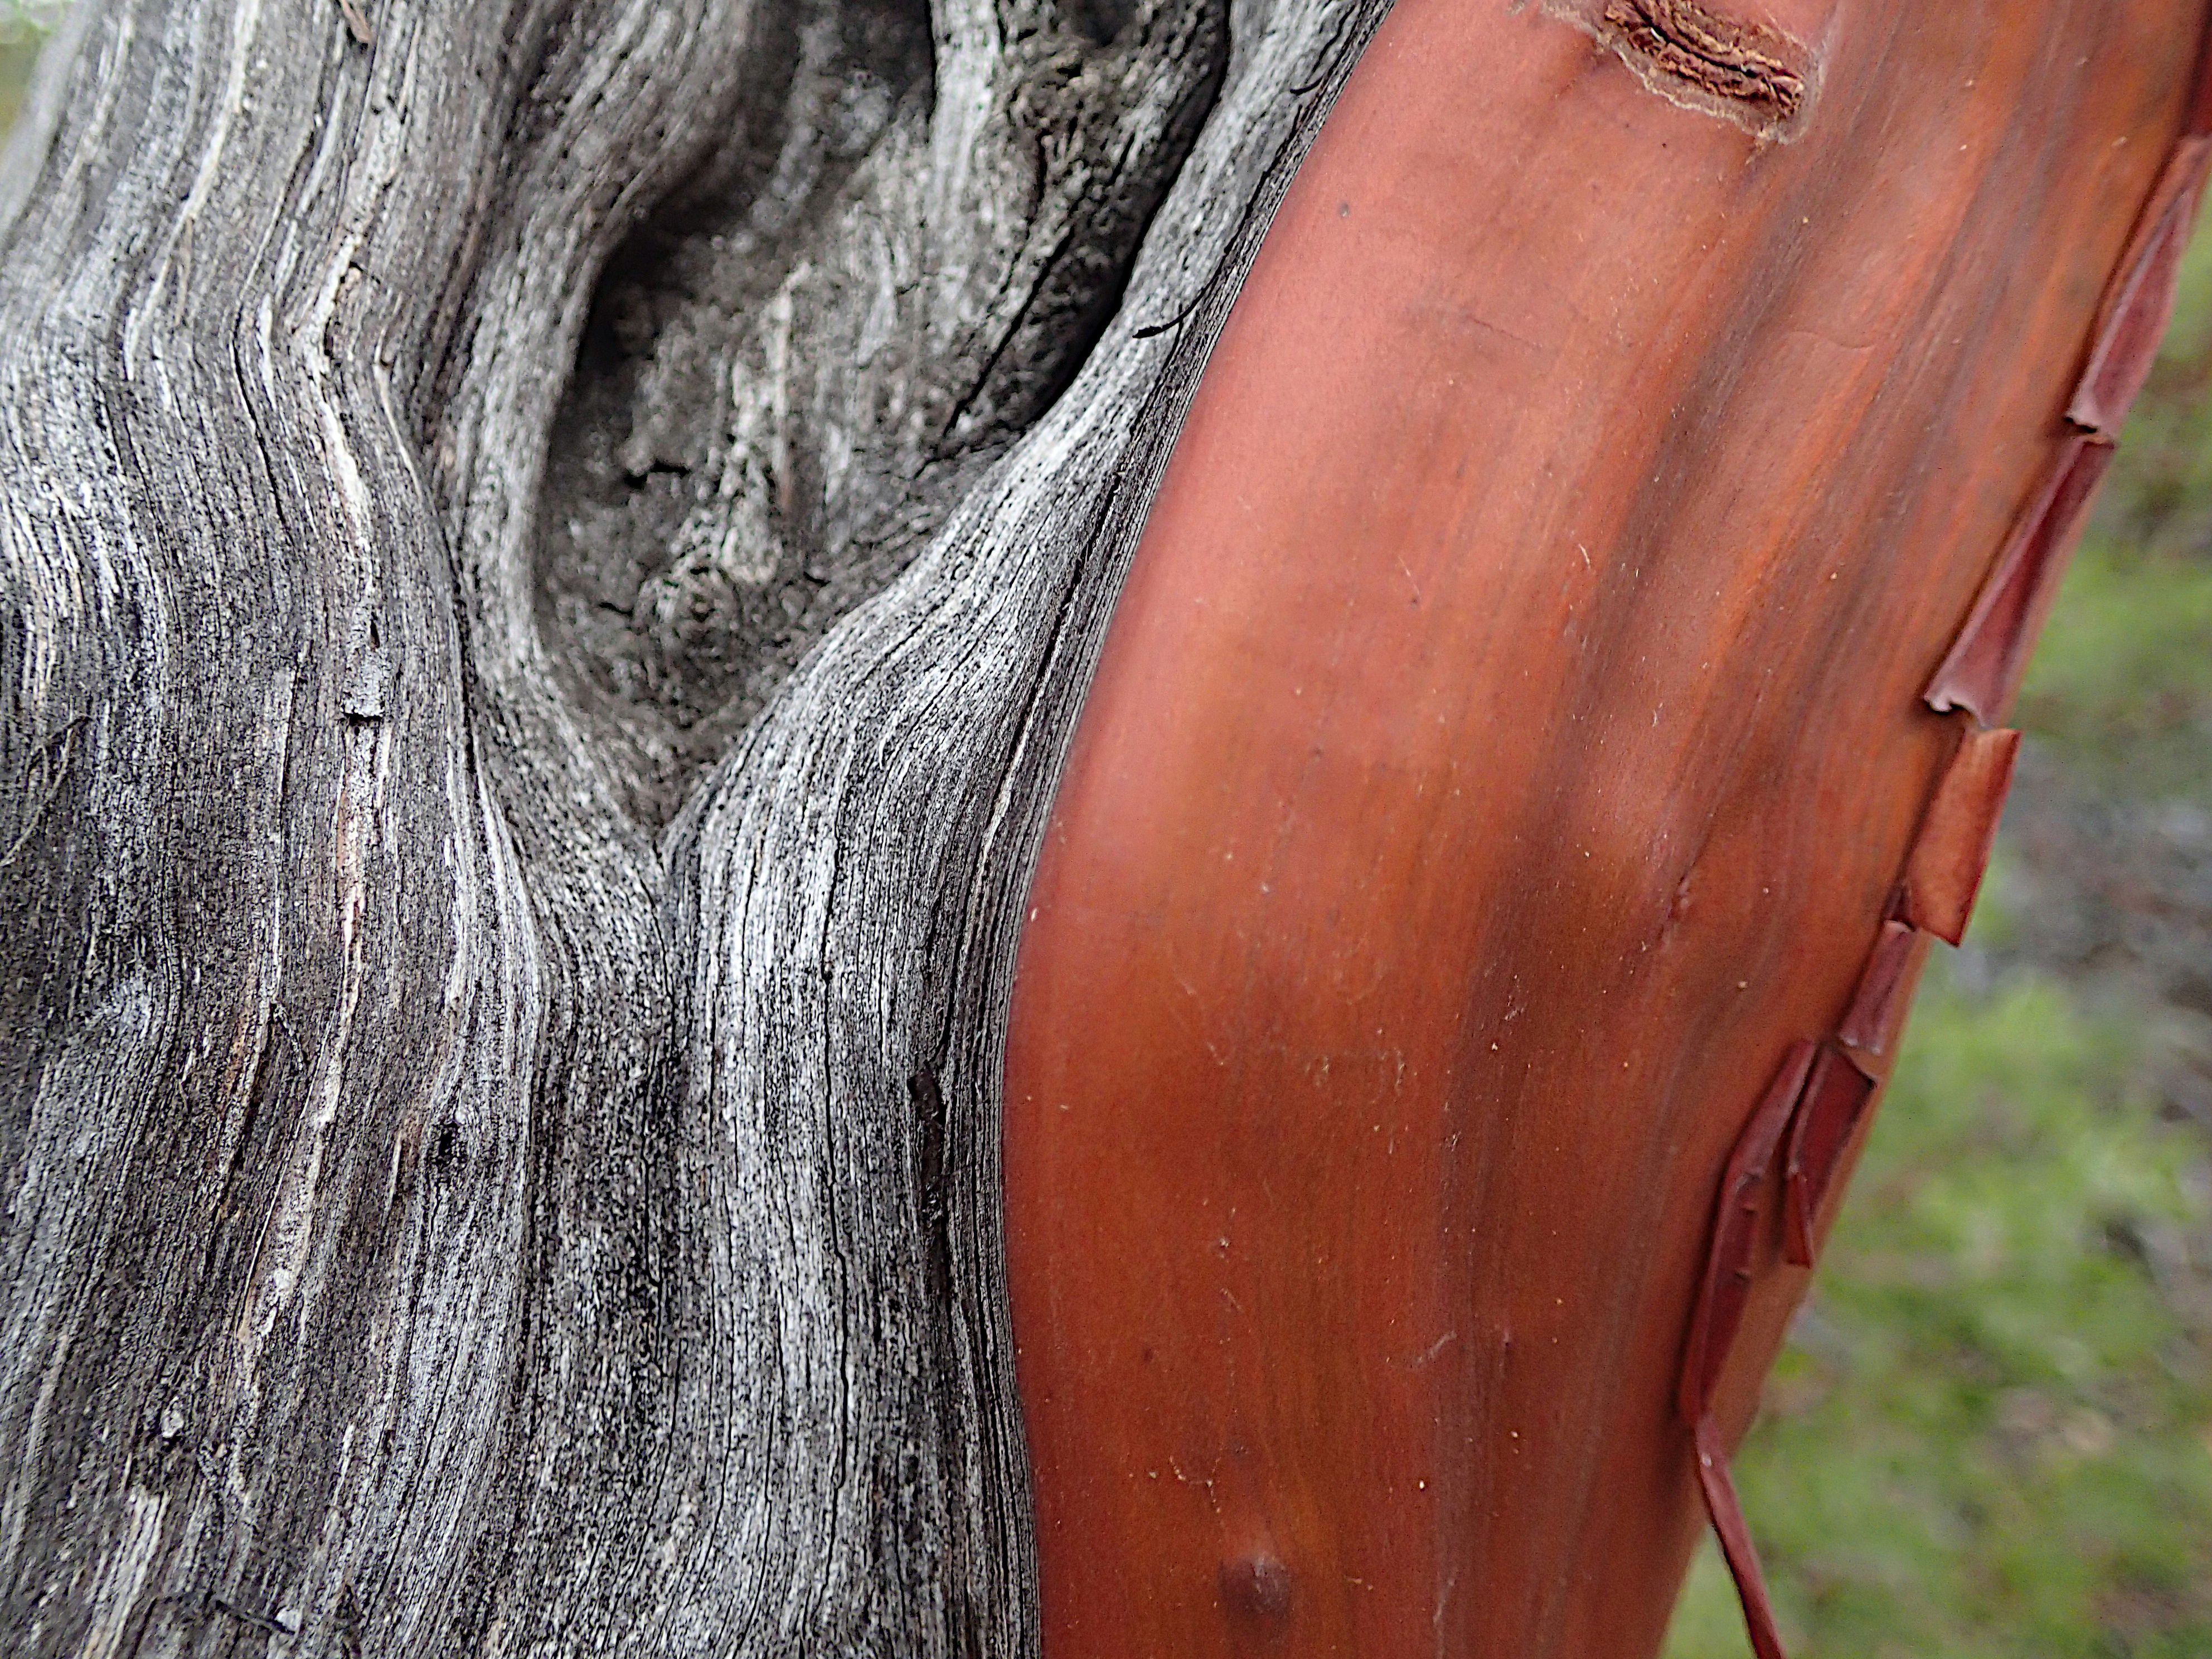
tree, wood, leaf, trunk, spring, close up, bridle, cool image, footwear, horse tack